Wildlife reserve (Brazil)

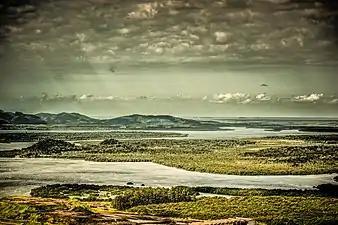
Baía da Babitonga. A wildlife reserve was planned here, but abandoned.

A wildlife reserve ( – Refau) is a type of sustainable use protected area of Brazil.